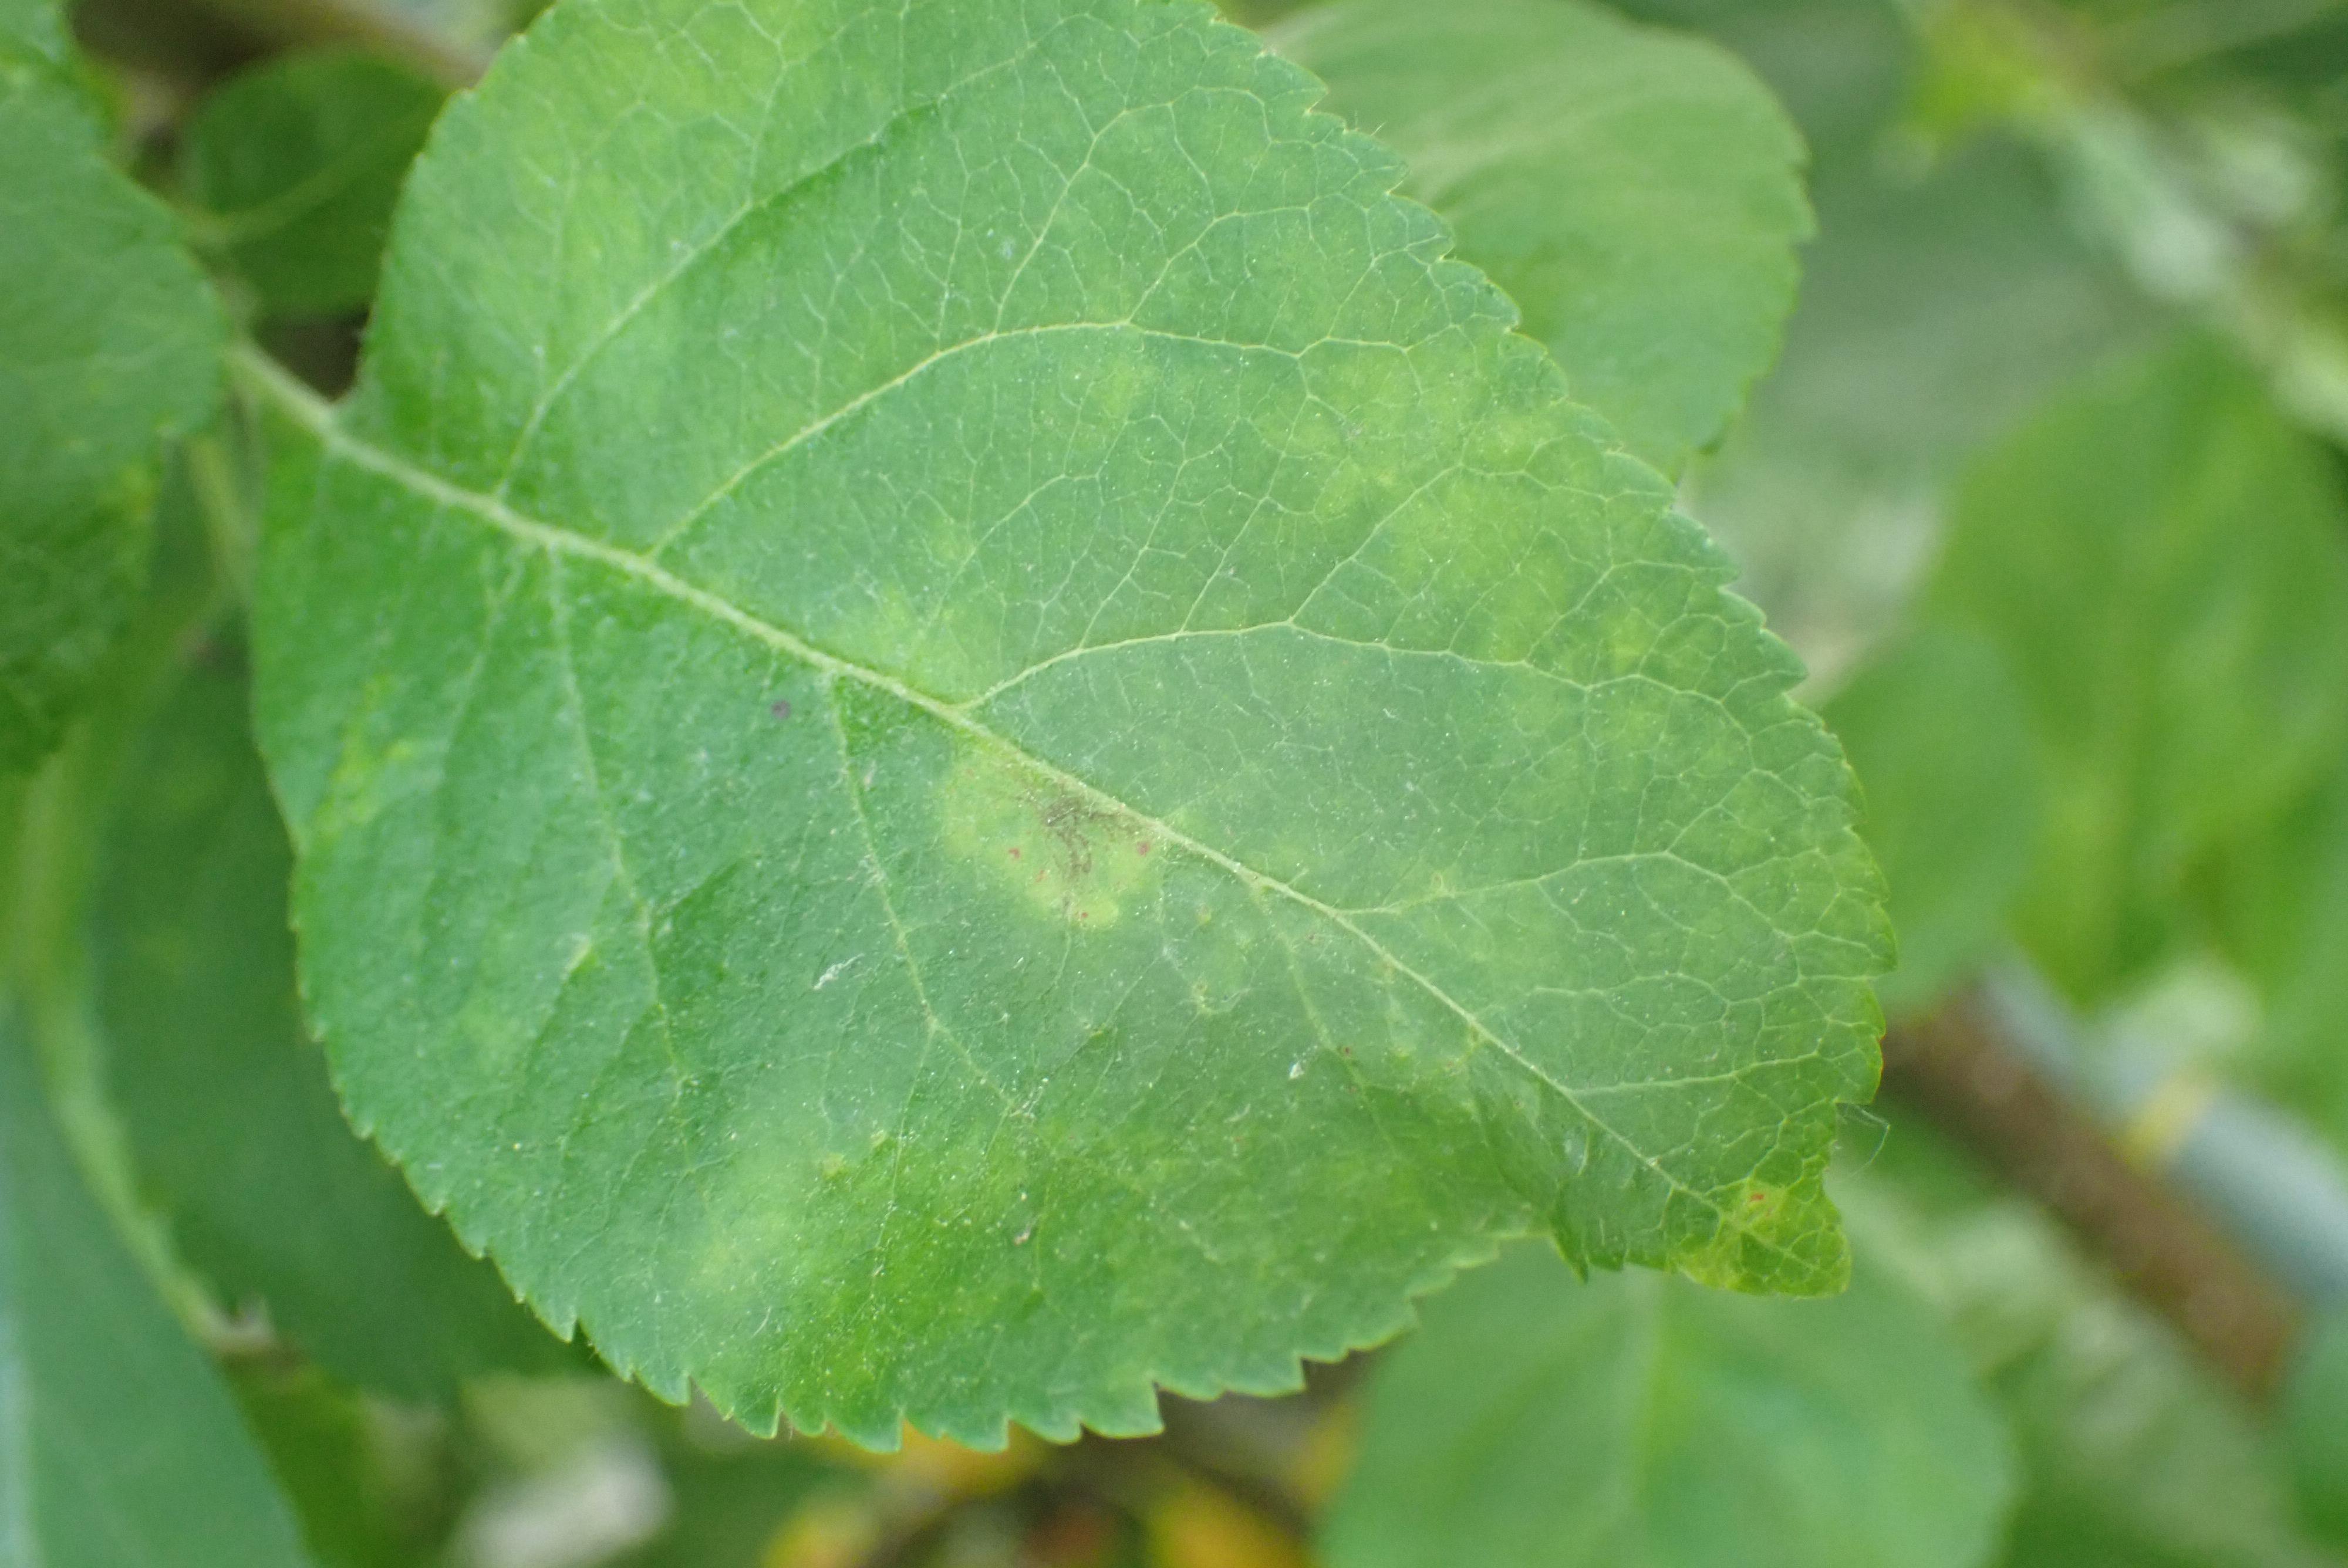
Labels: scab